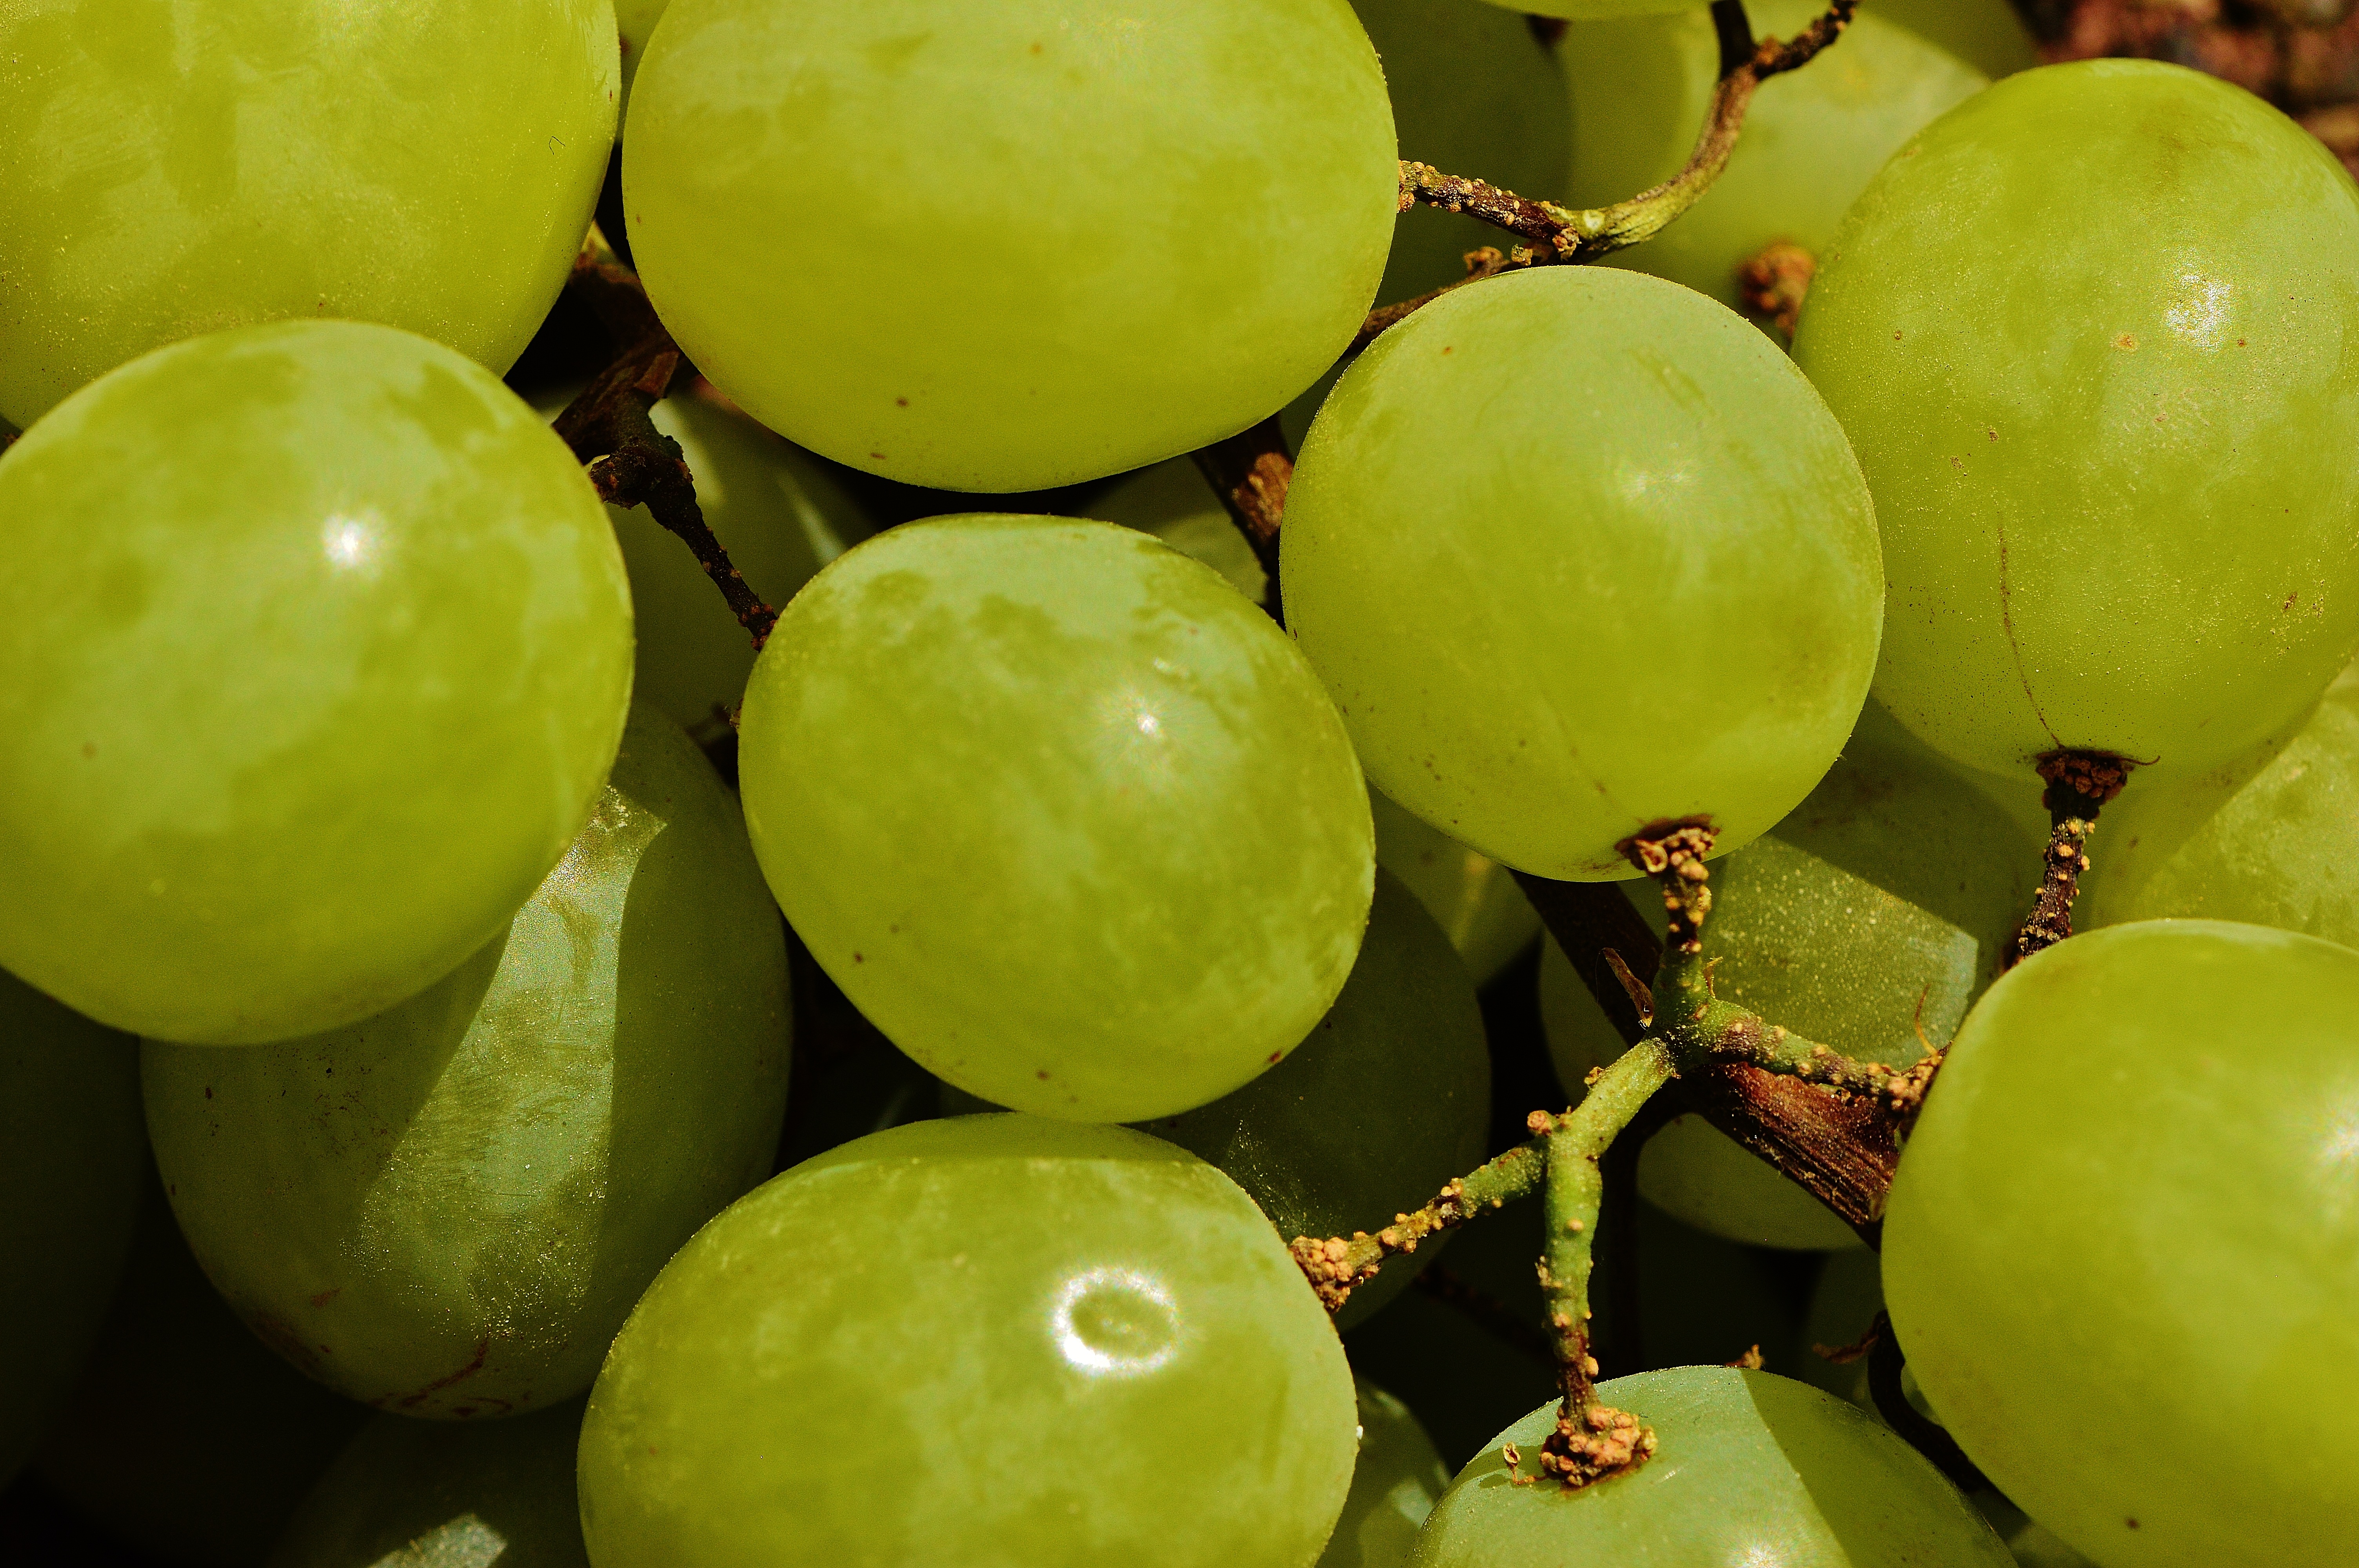
apple, nature, plant, grape, fruit, sweet, flower, food, green, produce, healthy, grapes, liqueur, flowering plant, vitis, green grapes, table grapes, ripe grapes, land plant, grapevine family